Fast Response Car

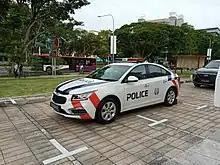
A Chevrolet Cruze fast response car at the National Museum of Singapore in 2020

The "Fast Response Car" (FRC) is the official term for police cars used by the Singapore Police Force. Prior to 2000, they were known in public simply as "police patrol cars".